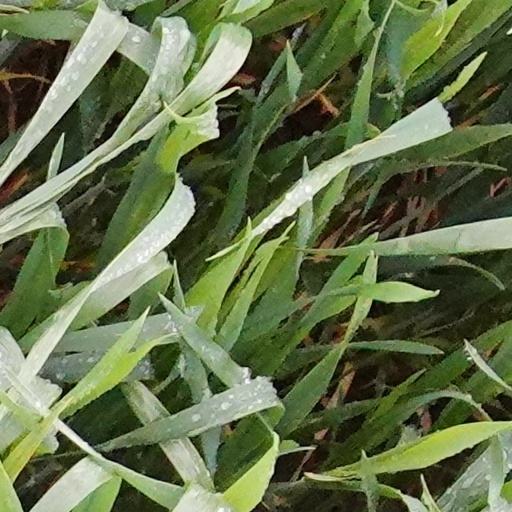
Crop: wheat